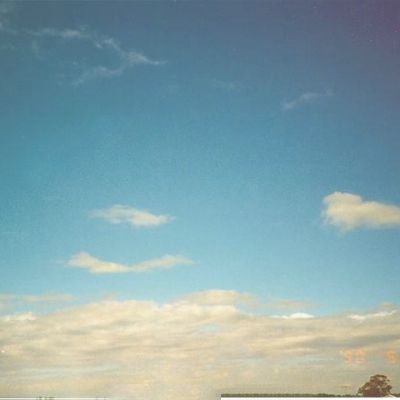
Cloud type: Stratocumulus (Sc)